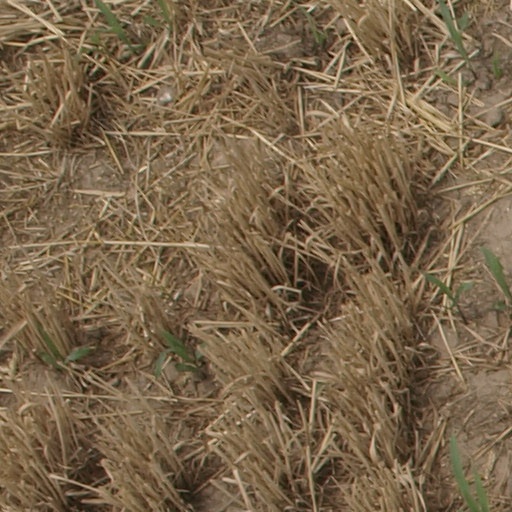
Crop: maize; corn